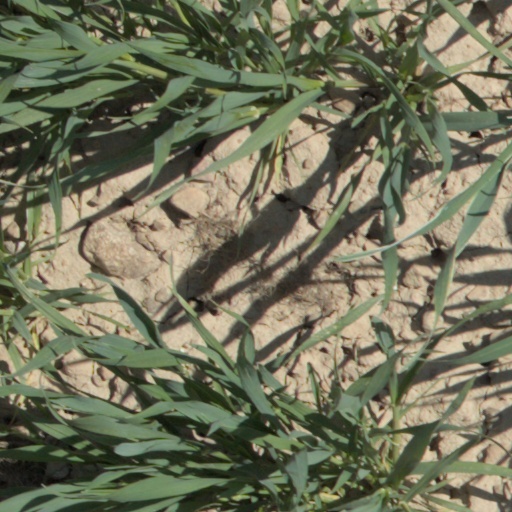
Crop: wheat